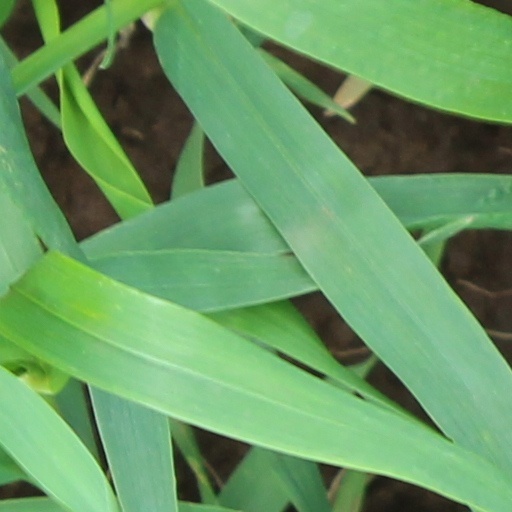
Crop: wheat